Ellen Nikolaysen

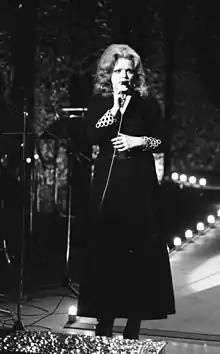
Ellen Nikolaysen at the Norwegian Melodi Grand Prix, 1974.

Ellen Helen Nikolaysen (born 10 December 1951) is a Norwegian singer/actress. She participated in the Eurovision Song Contest in 1973 as part of the Bendik Singers group with the song "It's Just A Game" and Eurovision this time as a solo artist in 1975 with "Touch My Life With Summer". She won the Best Performance Award at the World Popular Song Festival in Tokyo in 1974 with the entry "You Made Me Feel I Could Fly". In the early 1990s she began a new career as actor in musicals on Norwegian theatre stages.